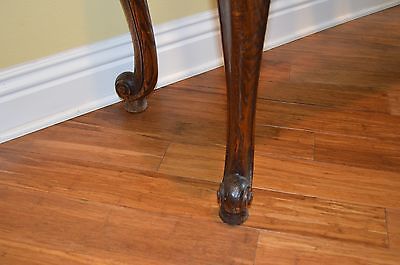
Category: table